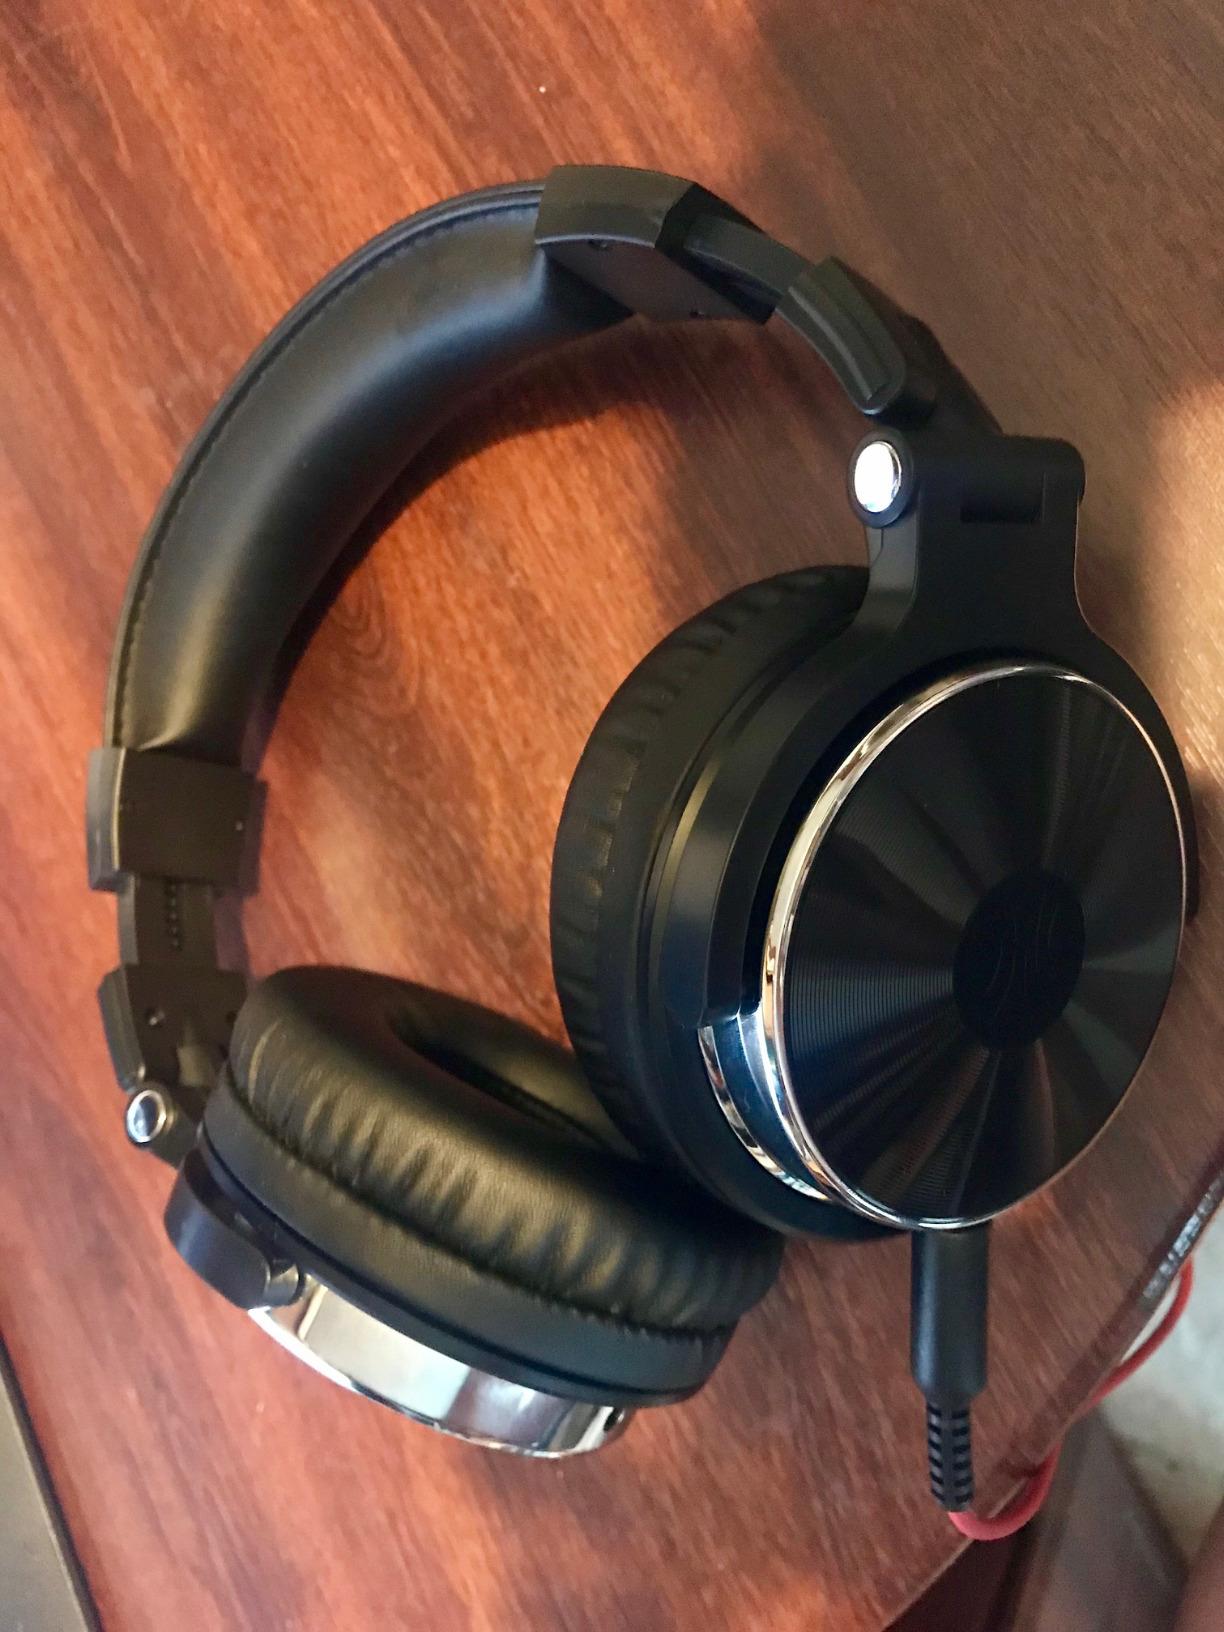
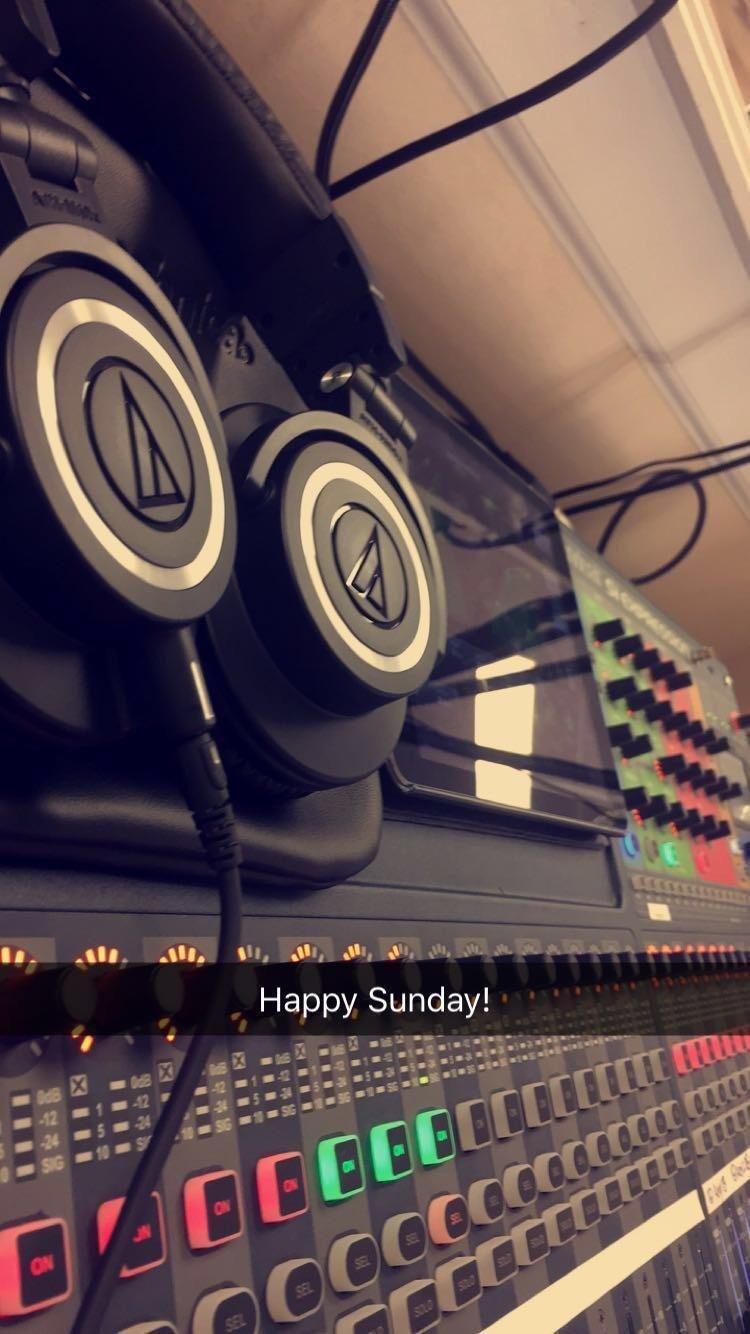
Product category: headphones
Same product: no